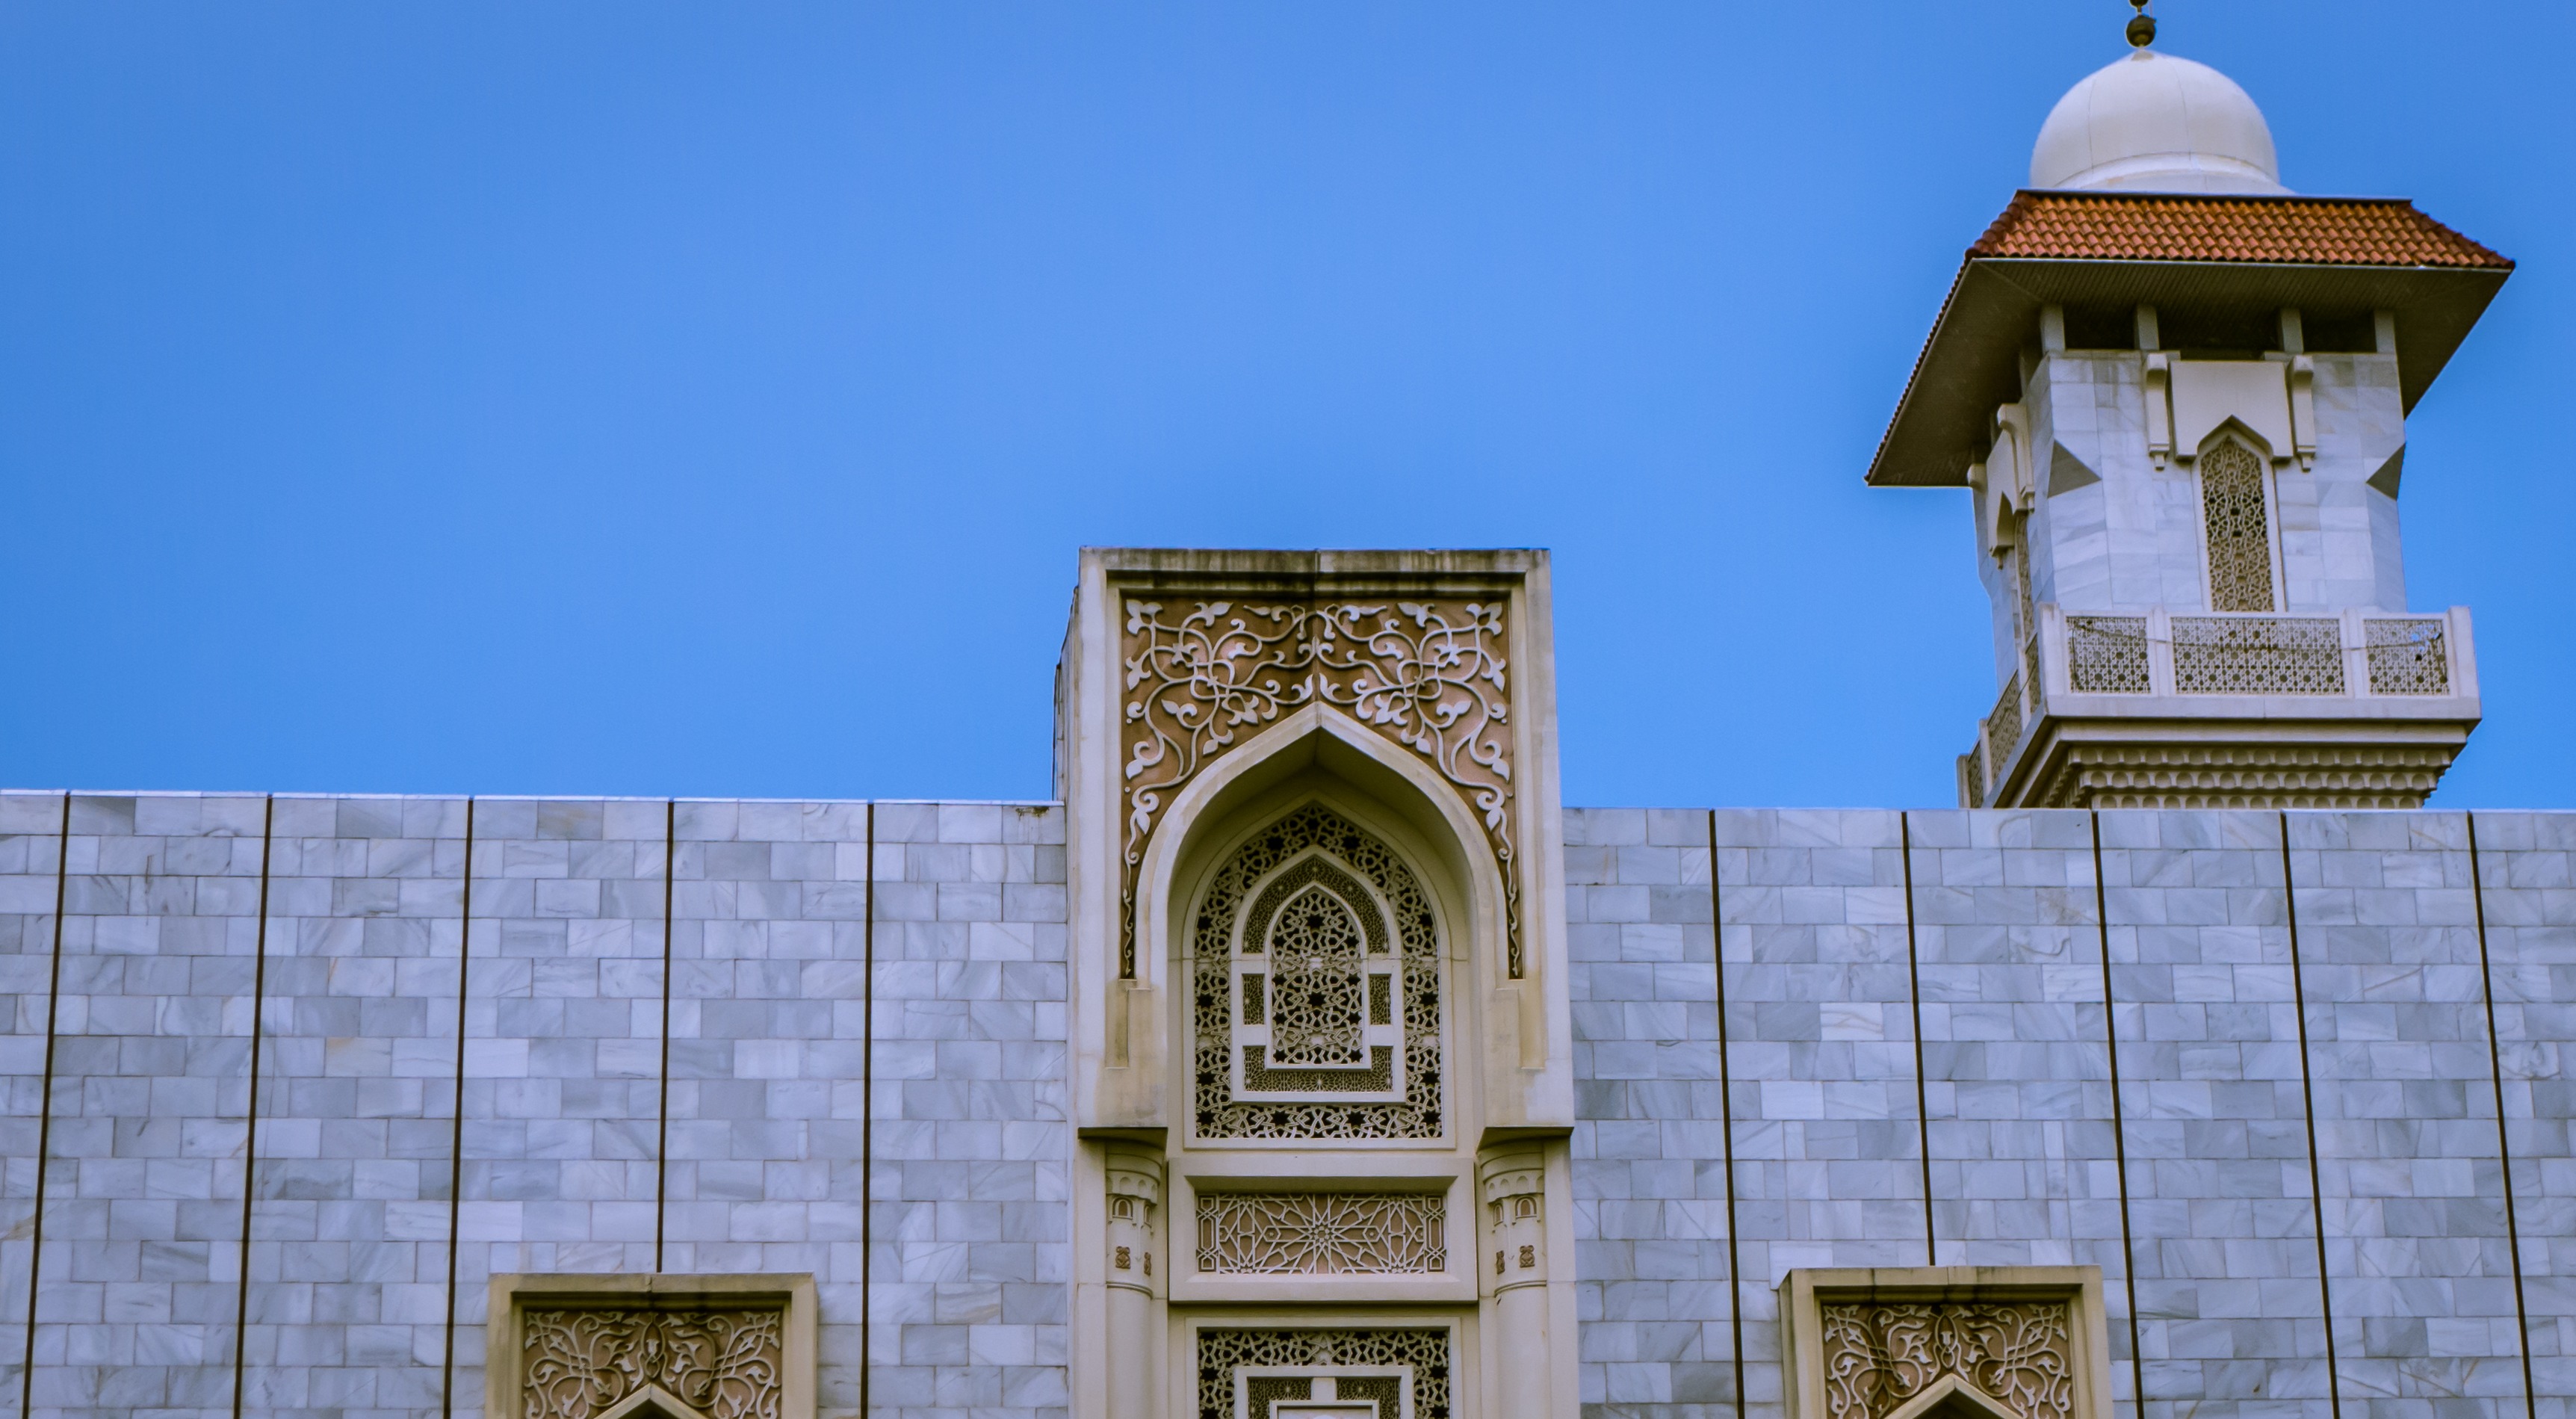
architecture, sky, window, roof, building, wall, monument, daytime, arch, tower, landmark, facade, church, place of worship, clock tower, bell tower, pray, medieval architecture, religious, steeple, madrid, mosque, history, islam, mausoleum, arabic, muslim, classical architecture, historic site, ancient history, muslims